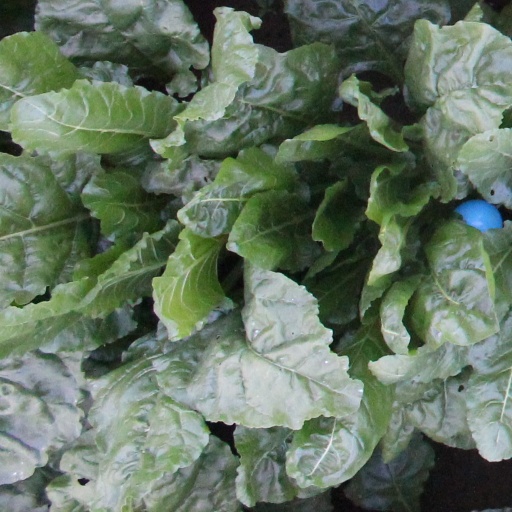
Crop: sugar beet